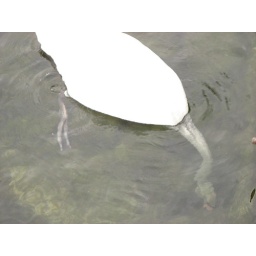
A swan diving for algae at the bottom of lake Geneve. The water in the lake is quite clear.